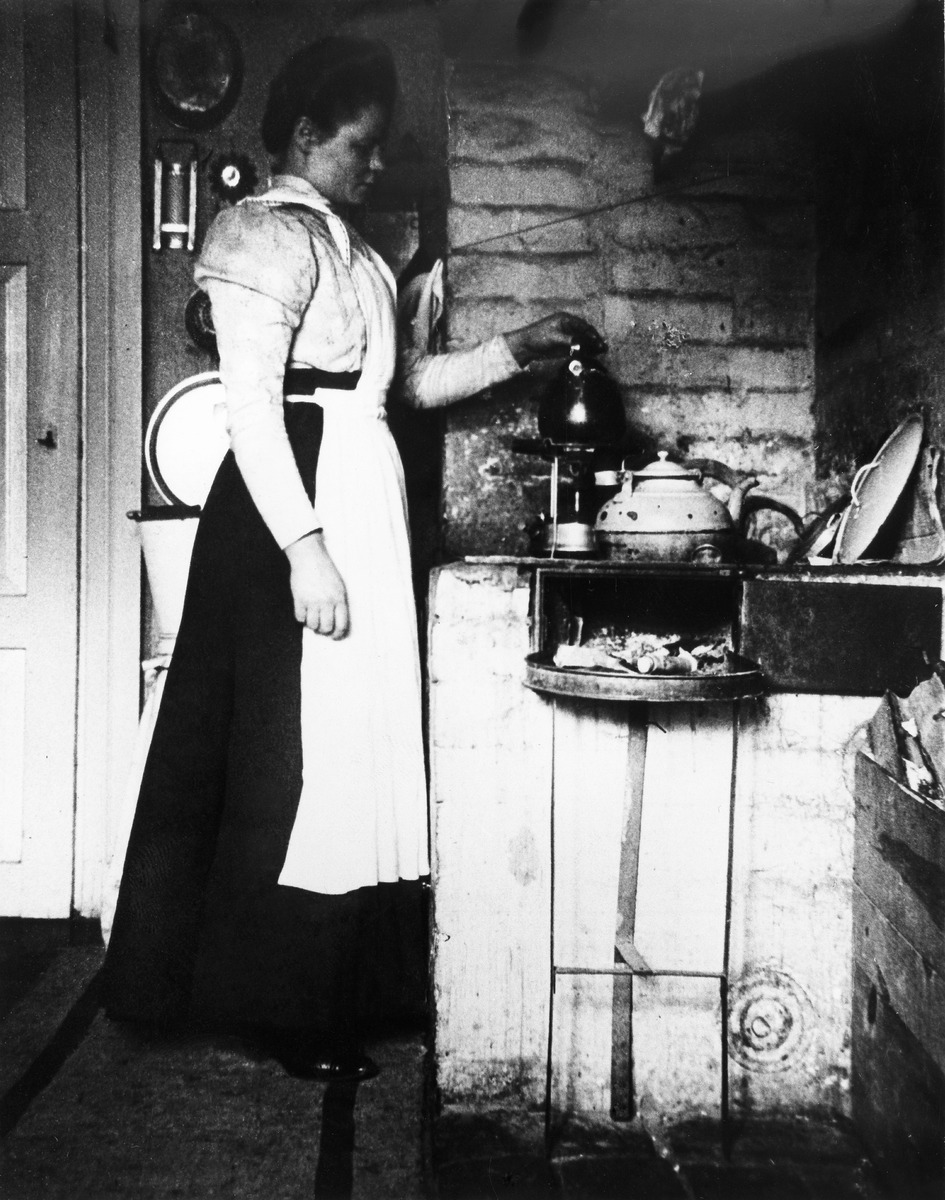
Keittiö Turengissa
sisällön kuvaus: Keittiö Turengissa. mustavalkoinen
Kuvaaja: Wilkman, W.W., valokuvaaja
Ajankohta: kuvausaika 1910
Paikka: Suomi, Uusimaa, Helsinki, Helsinki Suomi - Finland
Aiheet: keittiöt, hellat, puuhellat, vesipannut, kahvipannut, palvelijatar